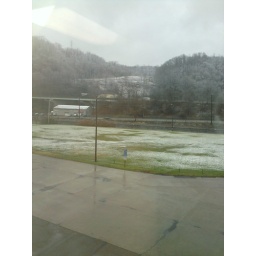
This was taken from another window in the office across the hall from mine.